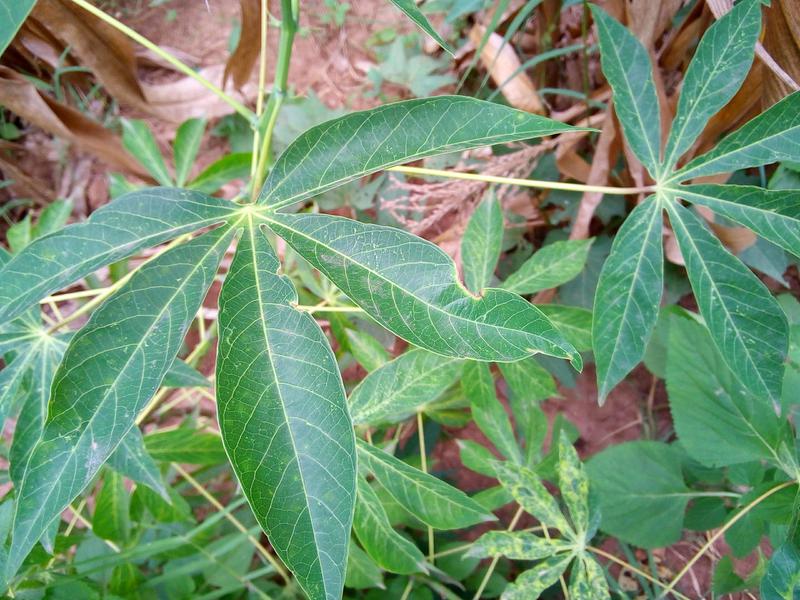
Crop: cassava
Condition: green_mottle